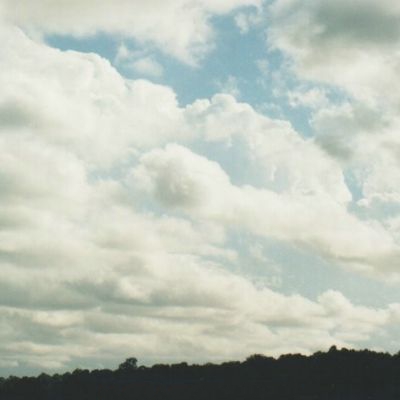
Cloud type: Stratus (St)